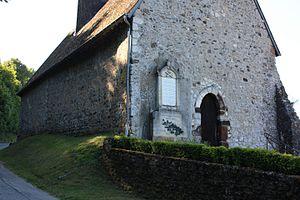
Buicourt - Eglise Saint-Lucien vue de l'angle Nord-Ouest